Pempelfort

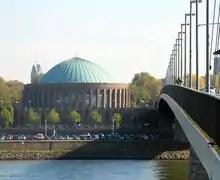
Tonhalle Düsseldorf

Pempelfort is a city part in the North-east of the central Borough 1 of Düsseldorf.